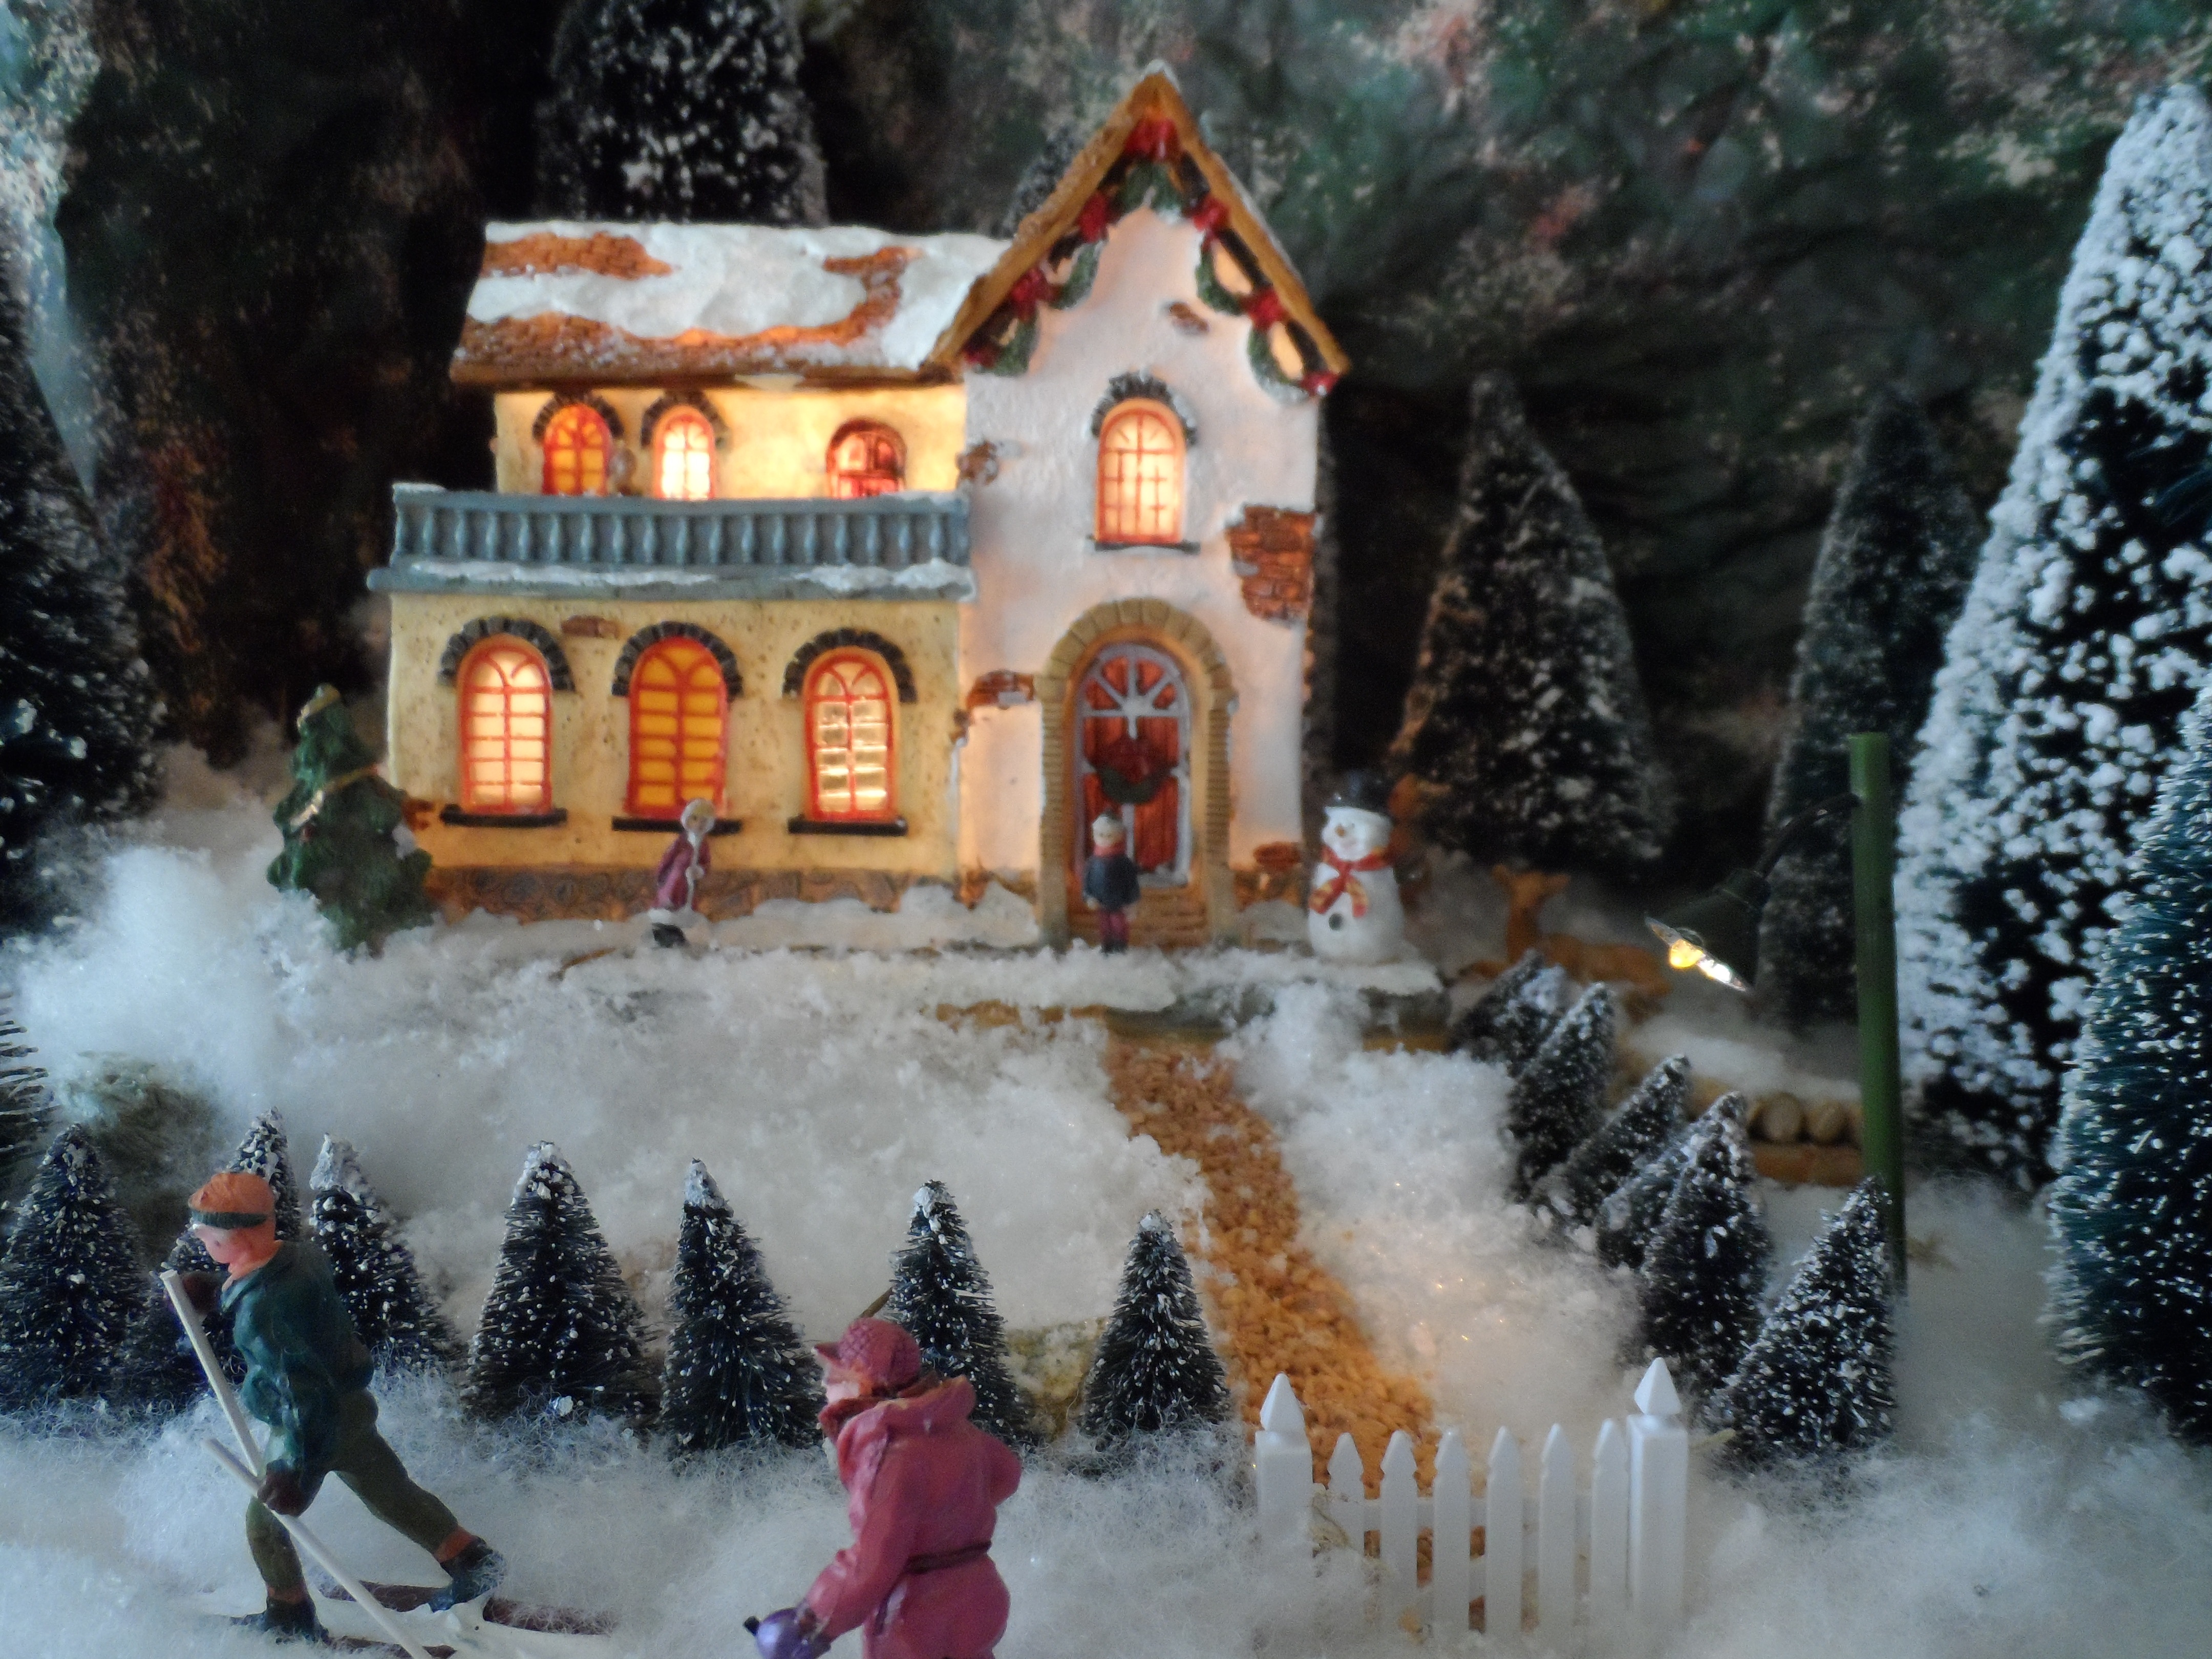
snow, winter, weather, christmas, season, christmas decoration, christmas village